Foreign relations of the Eastern Roman Empire

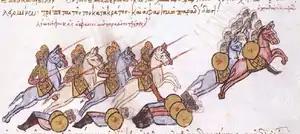
The general Leo Phokas defeats the Hamdanid Emirate of Aleppo at Andrassos in 960, from the "Madrid Skylitzes"

Taking advantage of the empire's weakness after the Revolt of Thomas the Slav in the early 820s, the Arabs re-emerged and captured Crete. They also successfully attacked Sicily, but in 863 general Petronas gained a decisive victory at the Battle of Lalakaon against Umar al-Aqta, the emir of Melitene (Malatya). Under the leadership of Emperor Krum, the Bulgarian threat also re-emerged, but in 815–816 Krum's son, Omurtag, signed a peace treaty with Leo V.